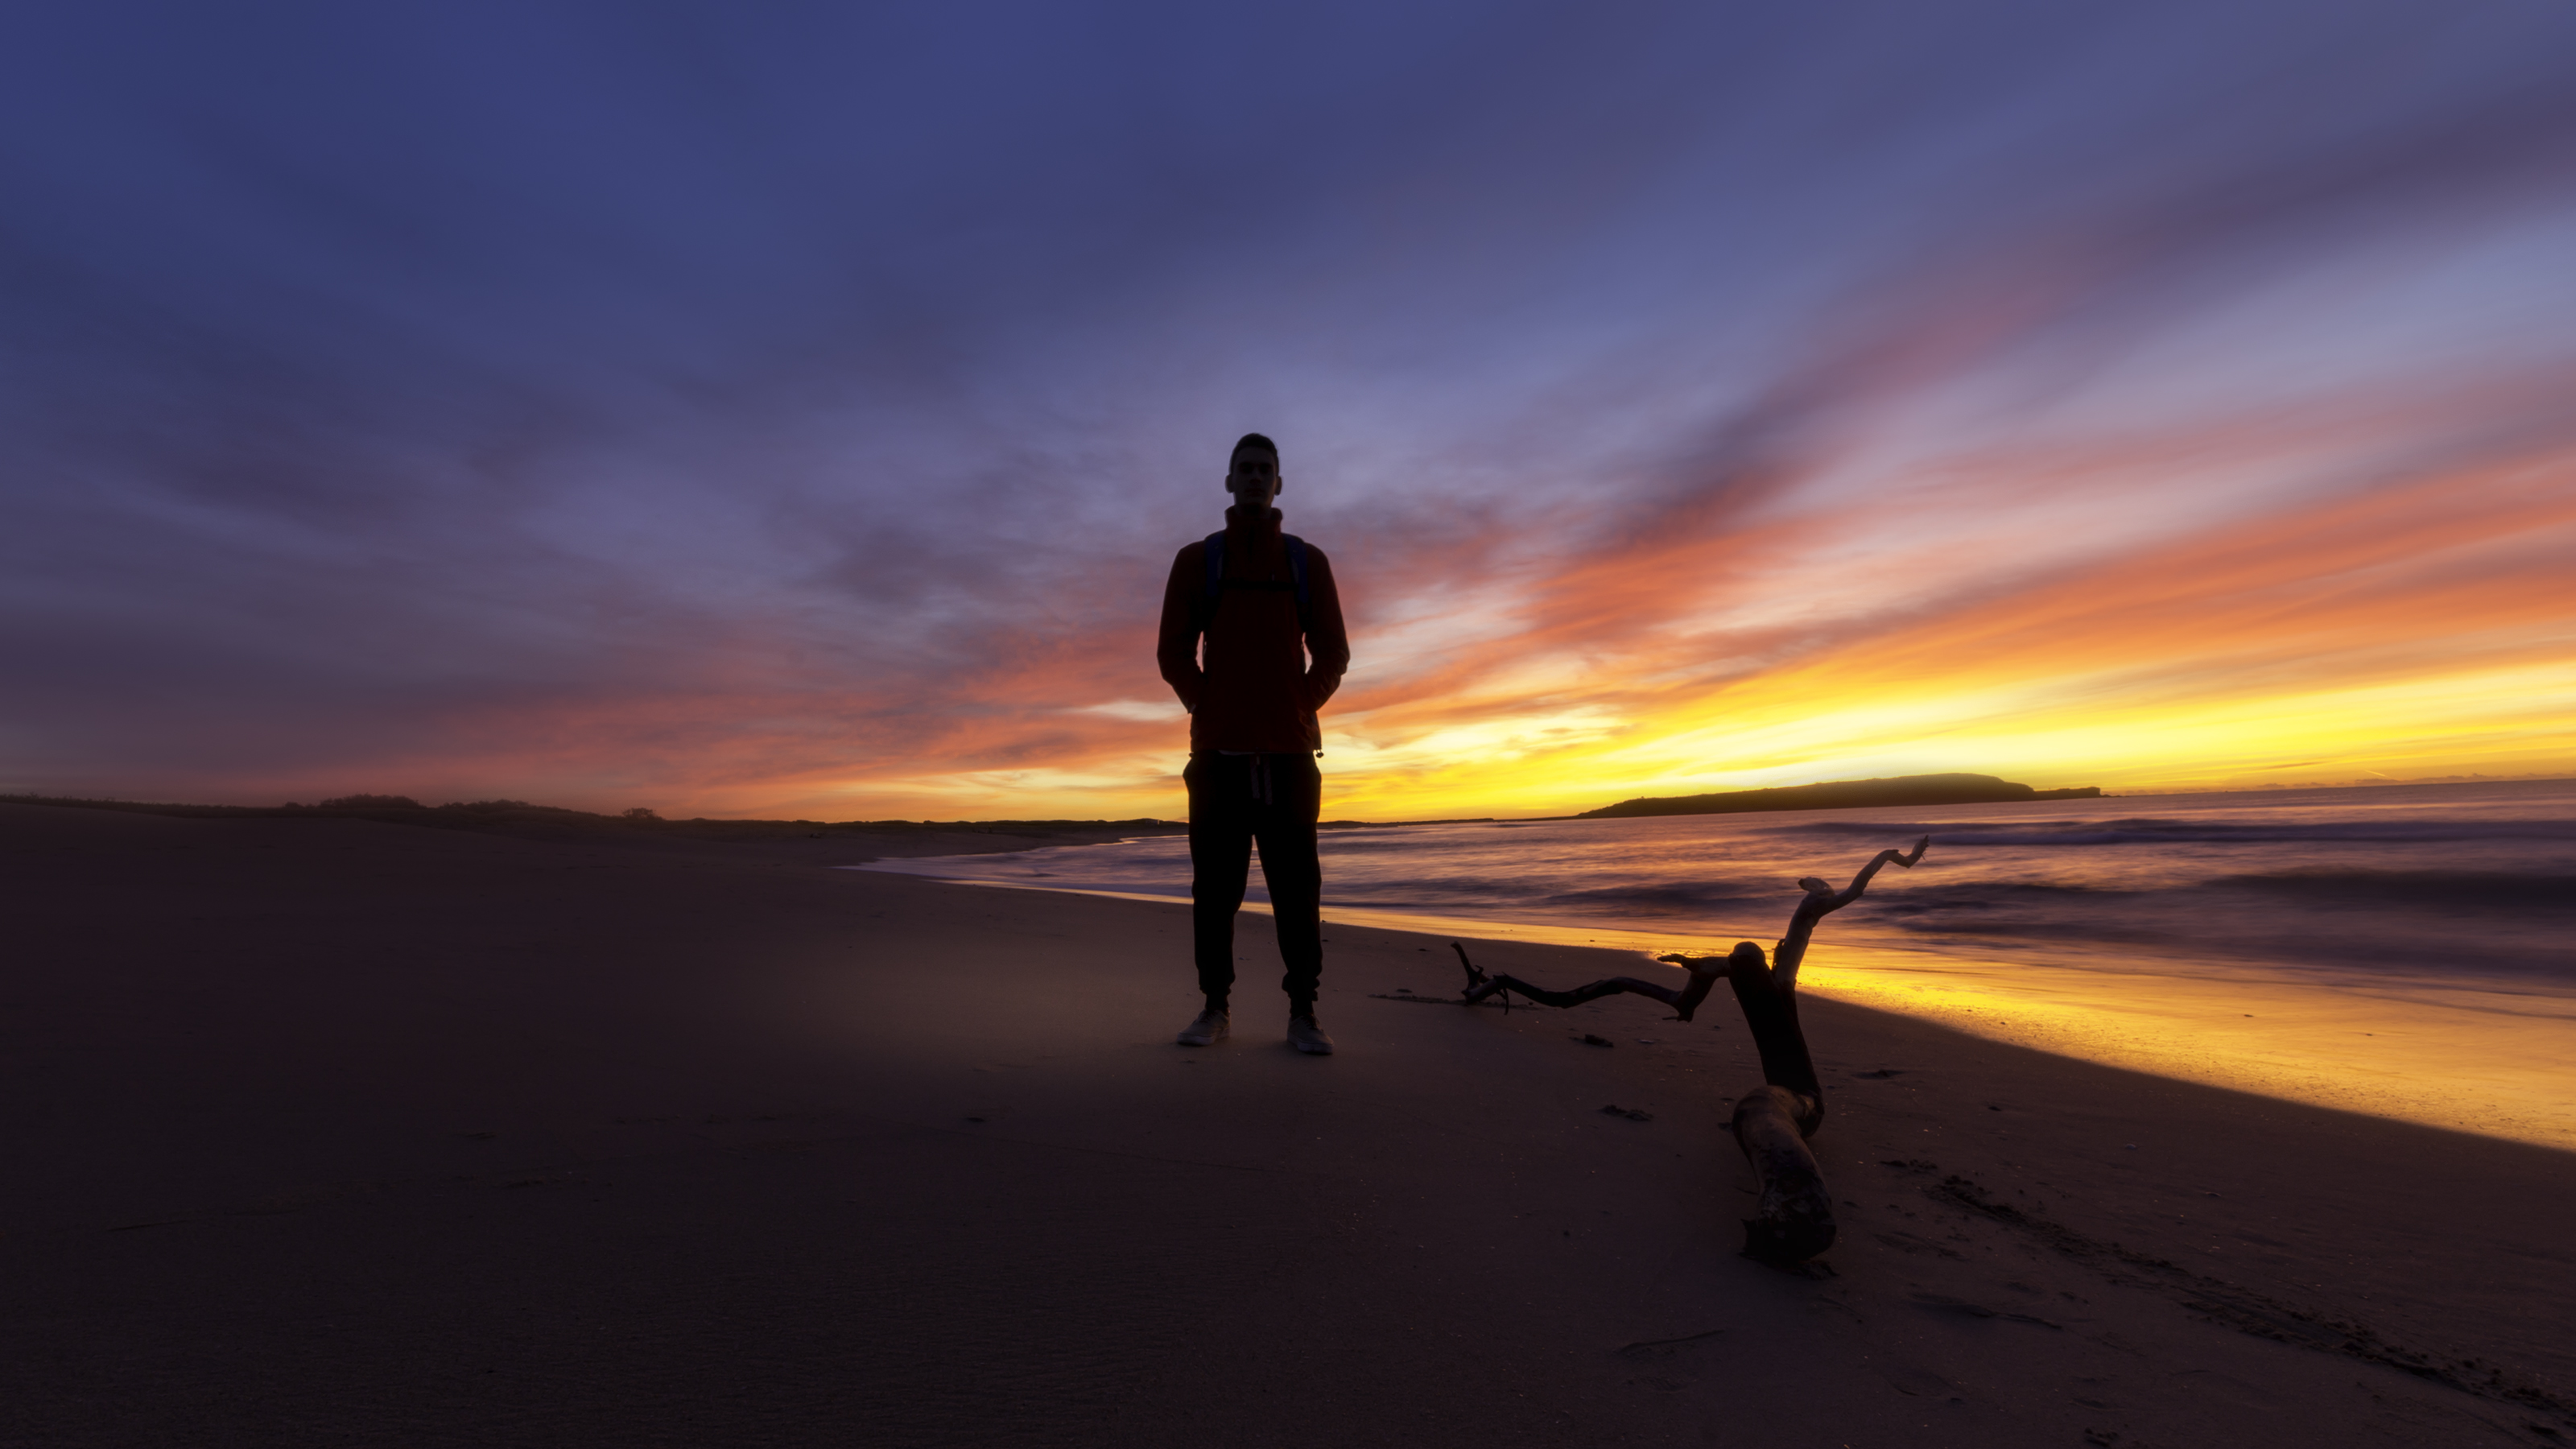
beach, landscape, sea, coast, water, sand, ocean, horizon, silhouette, person, light, sky, sun, sunrise, sunset, sunlight, morning, dawn, dusk, evening, seashore, outdoors, backlit, afterglow